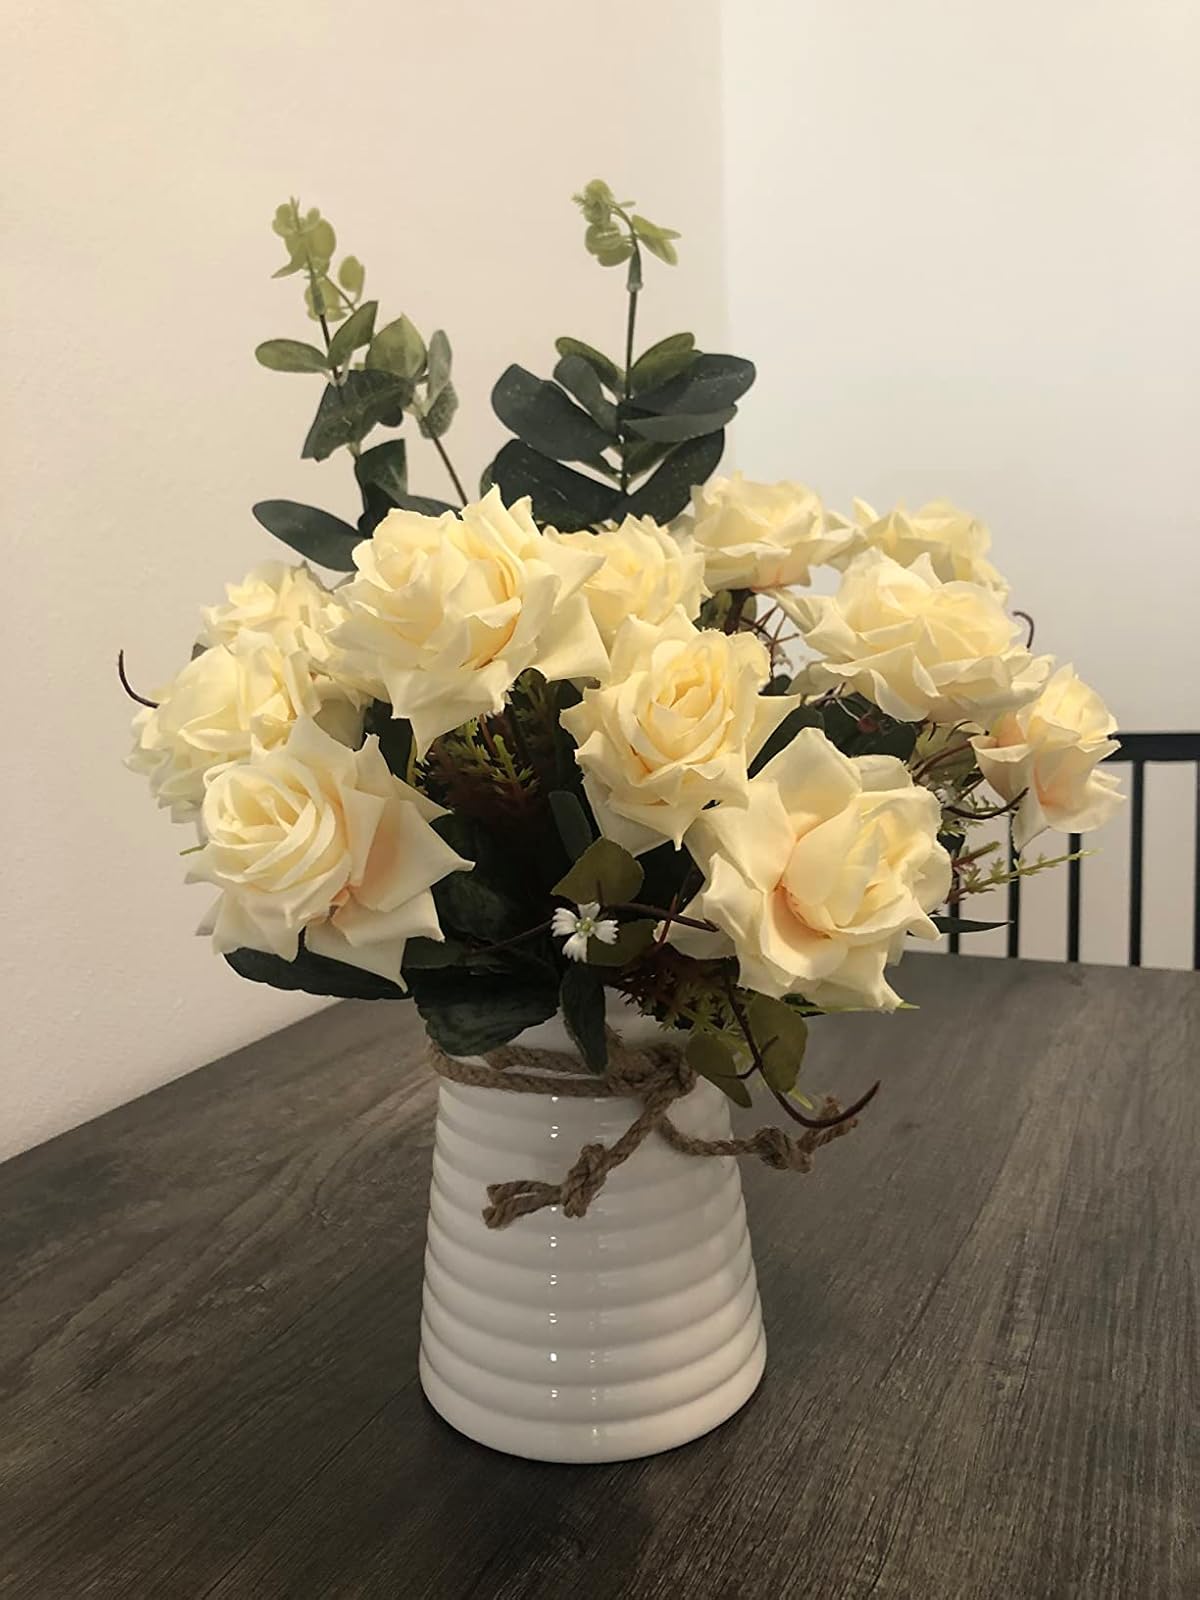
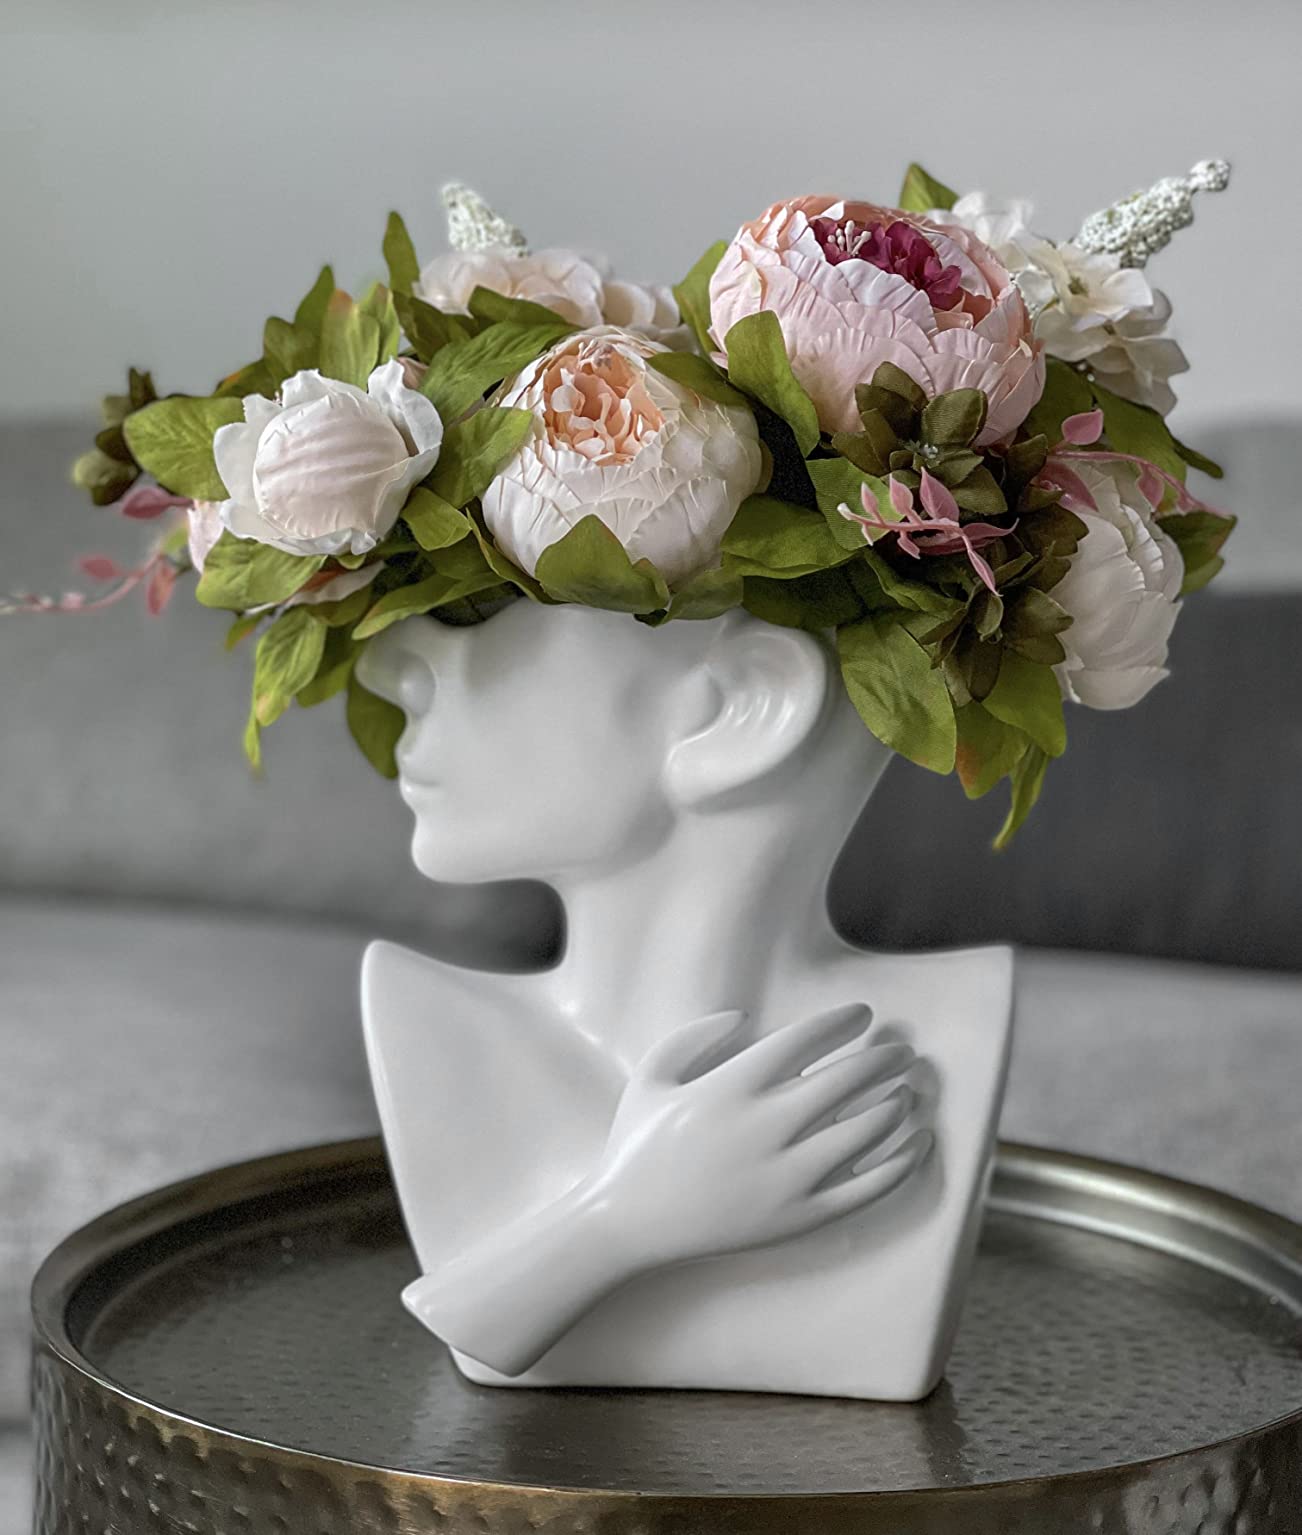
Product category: vase
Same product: no